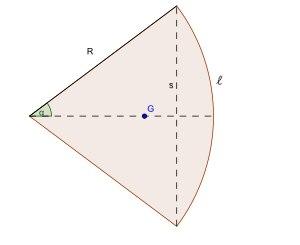
En mécanique, le centre de masse d'une plaque homogène est le point par rapport auquel la masse est uniformément répartie. Pratiquement, dans le cas d'un champ de pesanteur uniforme le centre de masse est confondu avec le centre de gravité de la plaque.